Rowing at the 1904 Summer Olympics – Men's single sculls

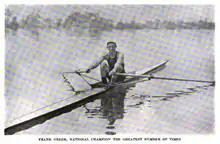
Gold medalist Frank Greer (1923)

The men's single sculls was a rowing event held as part of the rowing programme at the 1904 Summer Olympics. It was the second time the event was held at the Olympics. The competition was held on Saturday, July 30, 1904. Four American rowers competed. Frank Greer won the event, with James Juvenal second and Constance Titus third. It was the only podium sweep in the history of the event, which restricted the number of boats per nation beginning in 1908.